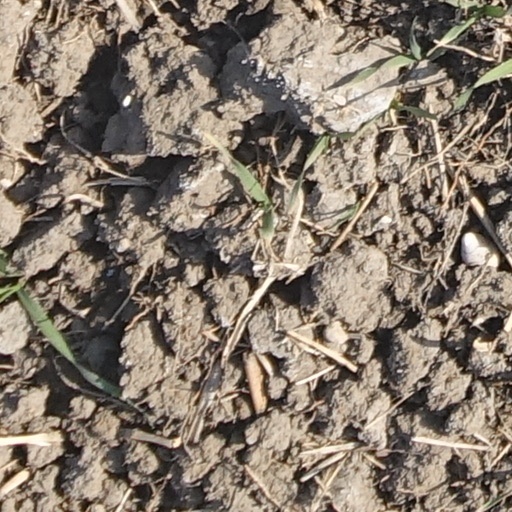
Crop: wheat